Flight into Egypt

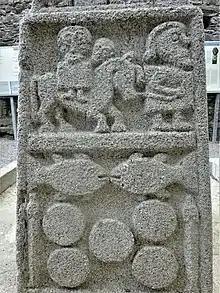
The Flight into Egypt (top), depicted on Moone High Cross, Ireland (10th century)

The Flight into Egypt was a popular subject in art, showing Mary with the baby on a donkey, led by Joseph, borrowing the older iconography of the rare Byzantine "Journey to Bethlehem". Nevertheless, Joseph is sometimes holding the child on his shoulders. Before about 1525, it usually formed part of a larger cycle, whether of the Nativity, or the "Life of Christ" or "Life of the Virgin".